Mona Lisa (film)

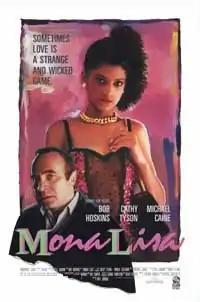
Theatrical release poster

Mona Lisa is a 1986 British neo-noir crime drama film directed by Neil Jordan, and written by Jordan and David Leland. It was produced by HandMade Films and stars Bob Hoskins, Cathy Tyson, and Michael Caine. The film is about an ex-convict (Hoskins) who becomes entangled in the dangerous life of a high-class call girl (Tyson).